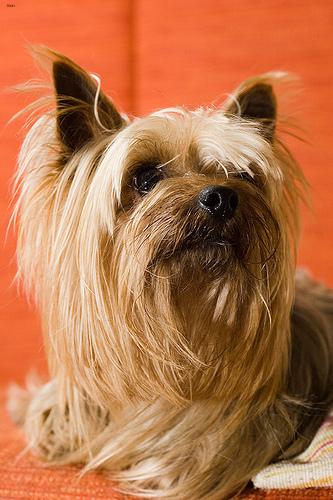
Breed: yorkshire terrier